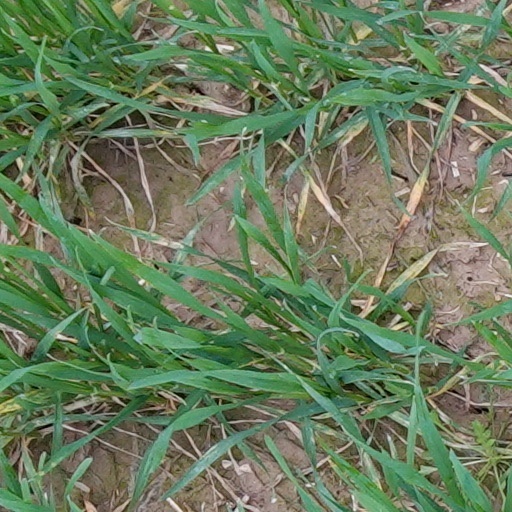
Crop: wheat